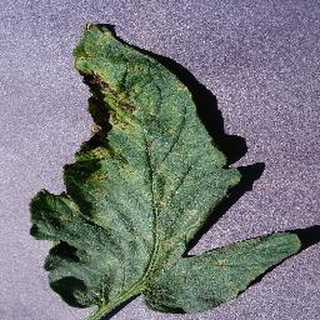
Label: tomato_septoria_leaf_spot